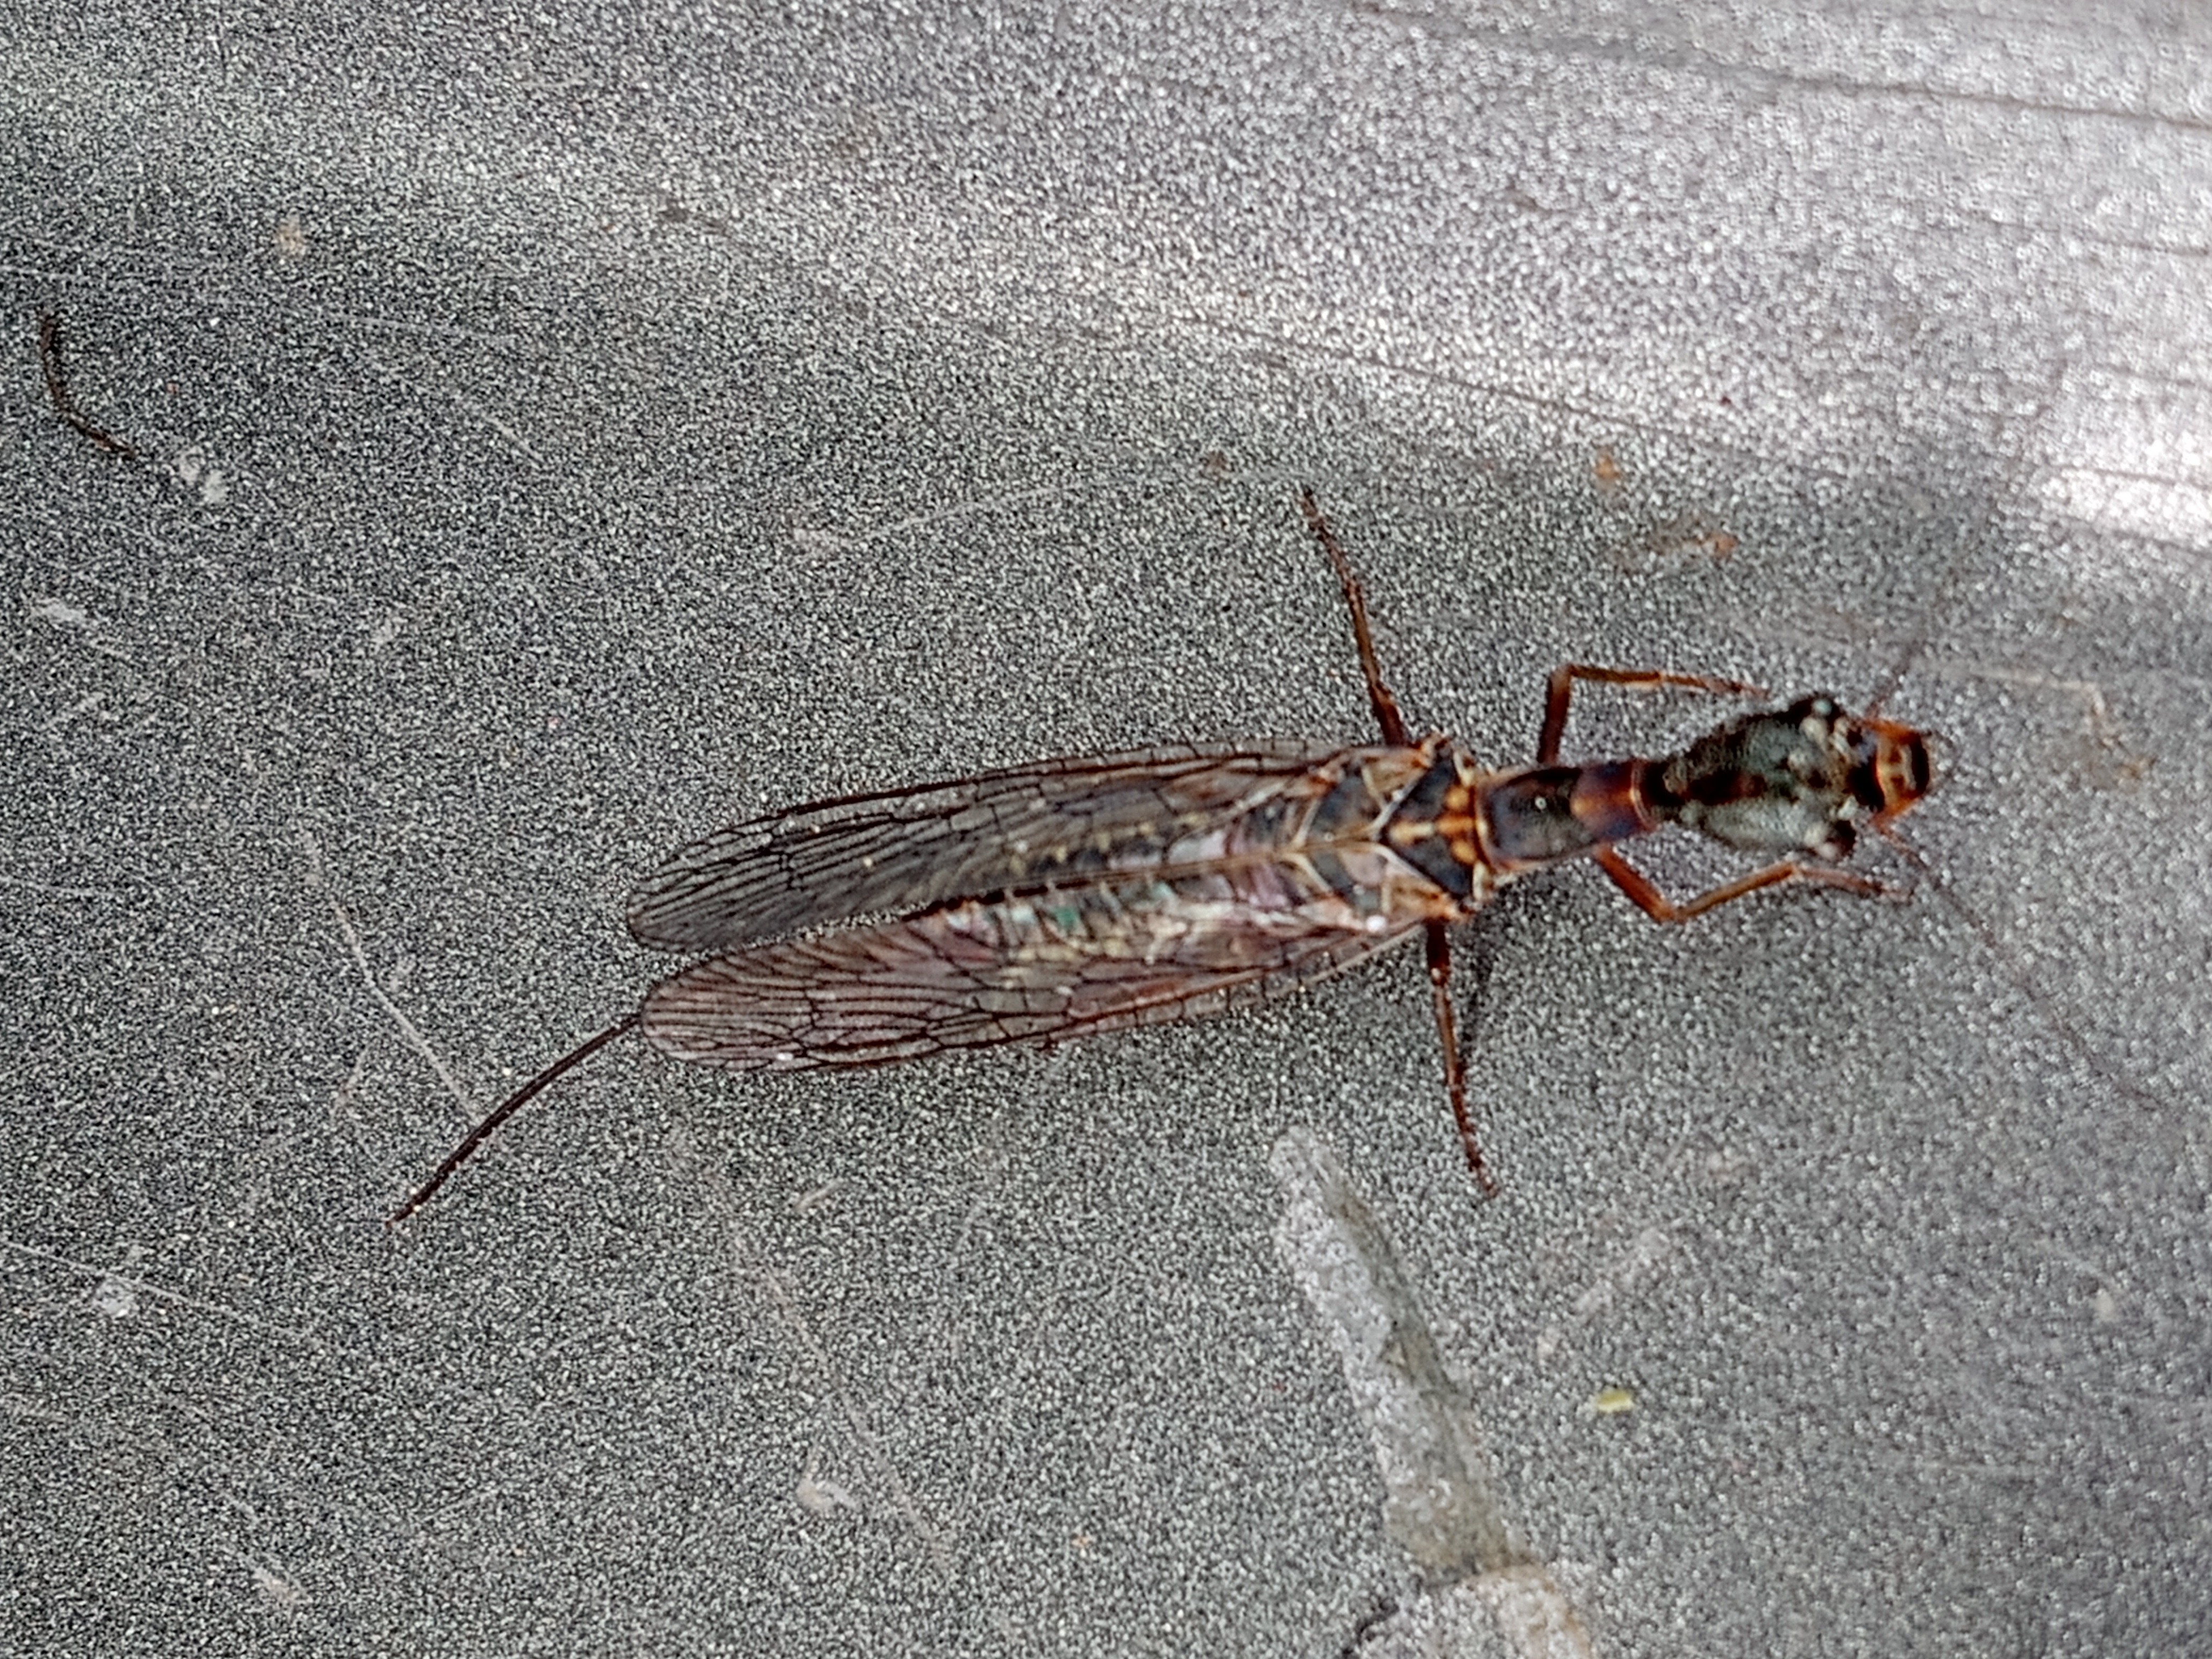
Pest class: predators